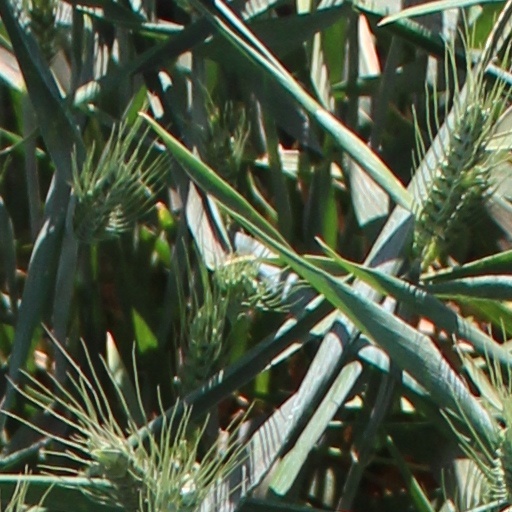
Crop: wheat